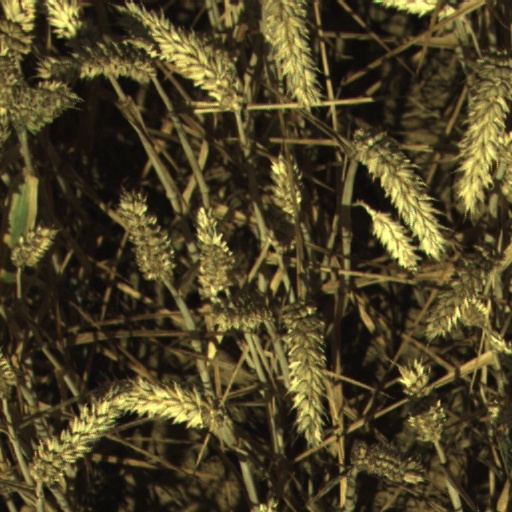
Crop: wheat